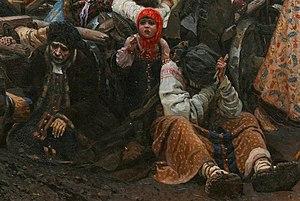
Le Matin de l'exécution des streltsy est un tableau du peintre russe Vassili Sourikov, réalisé en 1881. Il est conservé à la Galerie Tretiakov à Moscou sous le nᵒ 775. Les dimensions de la toile sont de 218 × 379 cm. Le thème de l'œuvre est lié aux évènements historiques de la fin du XVIIᵉ siècle, la répression par Pierre Iᵉʳ le Grand de la révolte des streltsy et l'exécution des rebelles en 1698.